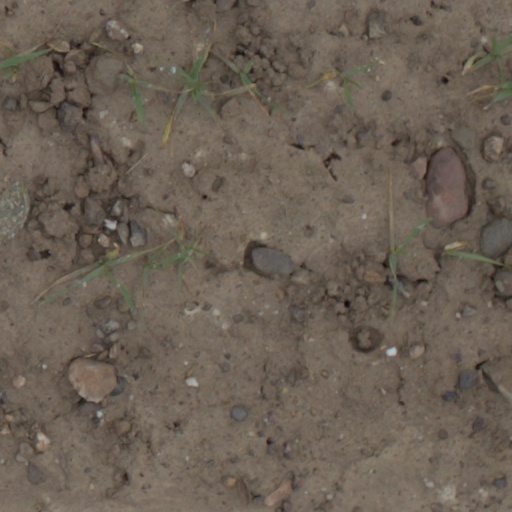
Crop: wheat